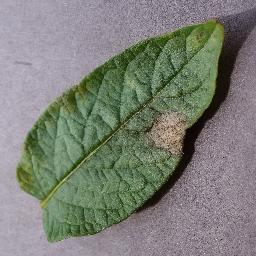
Label: Potato___Late_blight